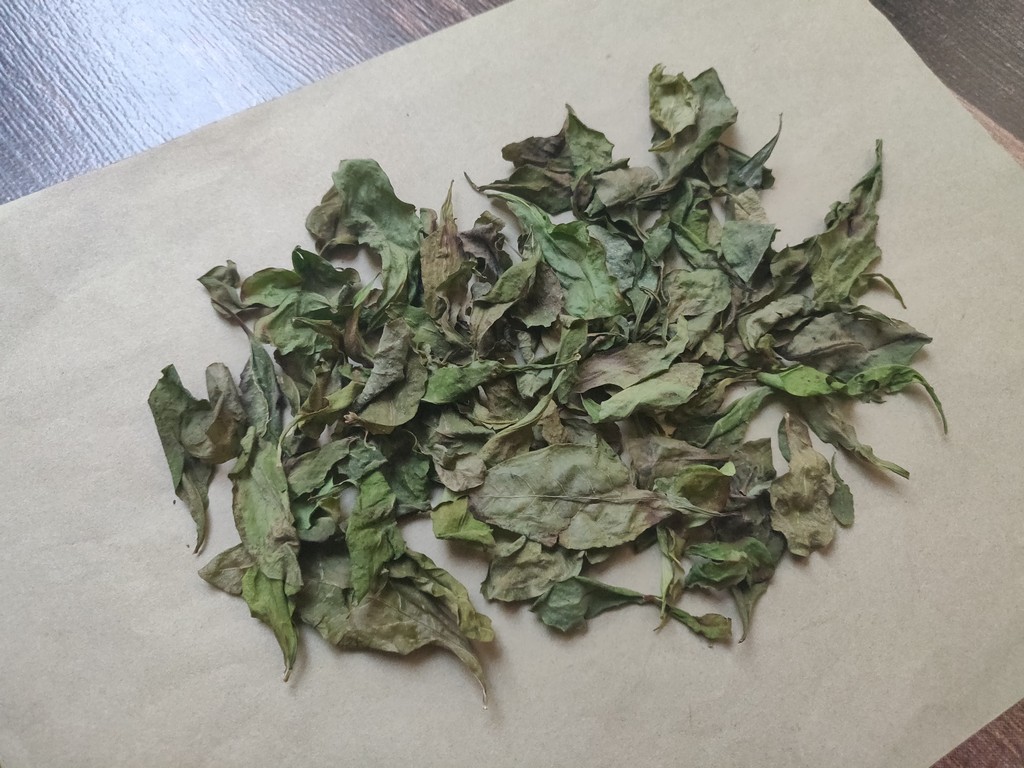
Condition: Dried
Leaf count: multiple
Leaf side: unknown